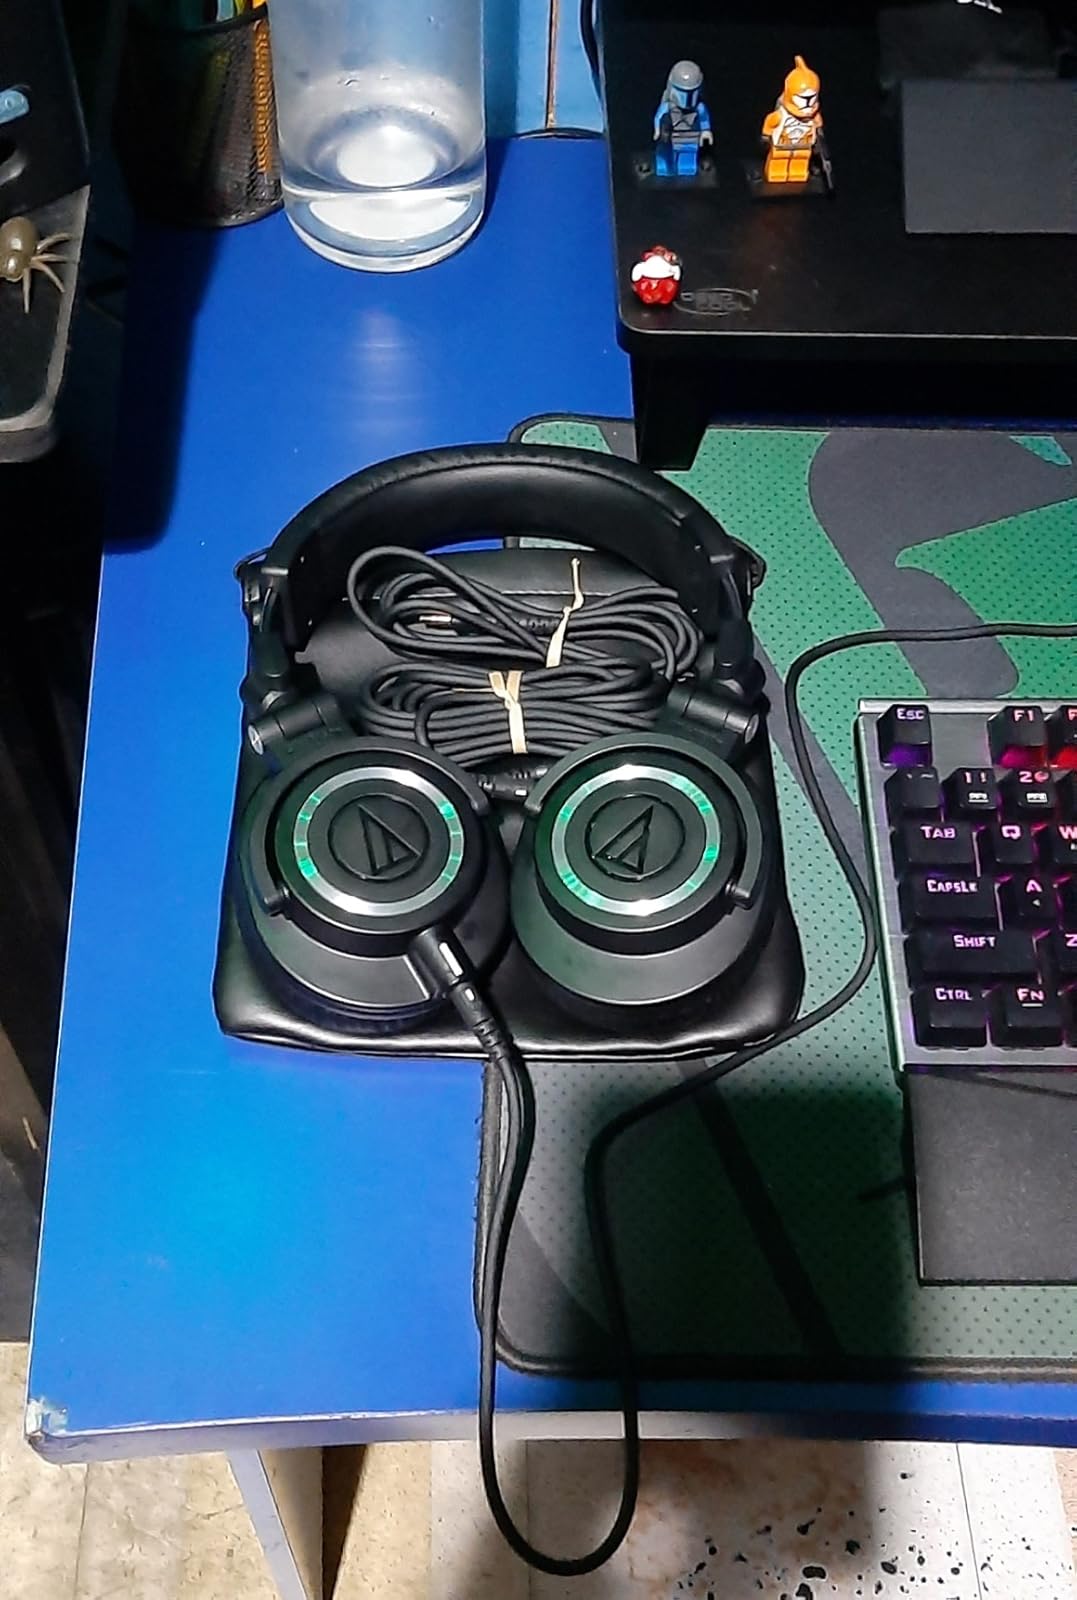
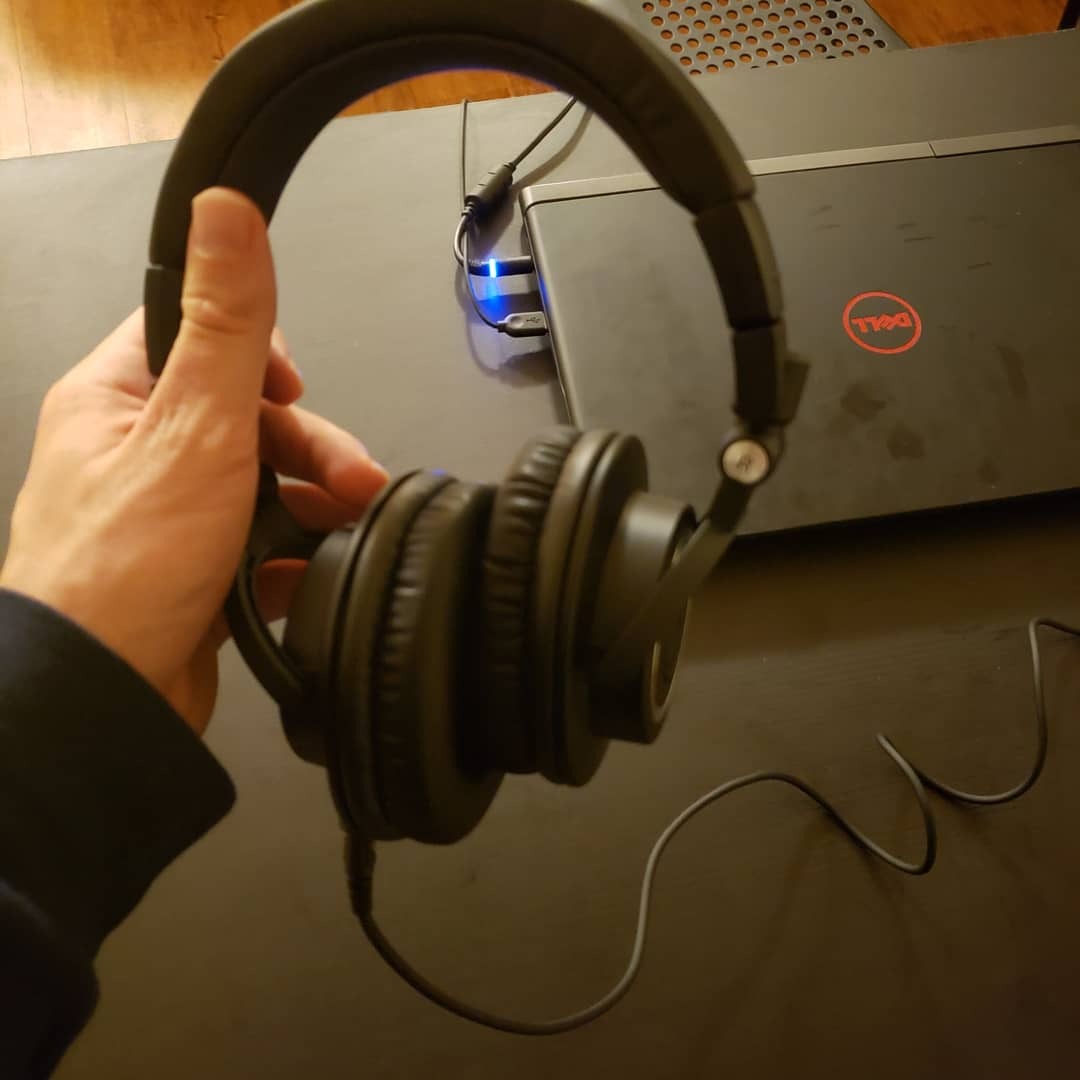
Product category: headphones
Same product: yes